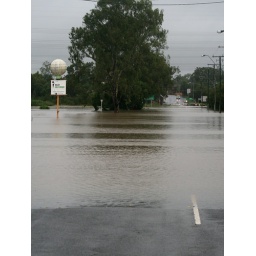
This is Oxley road before the water goes up to just under the golf ball on that sign.